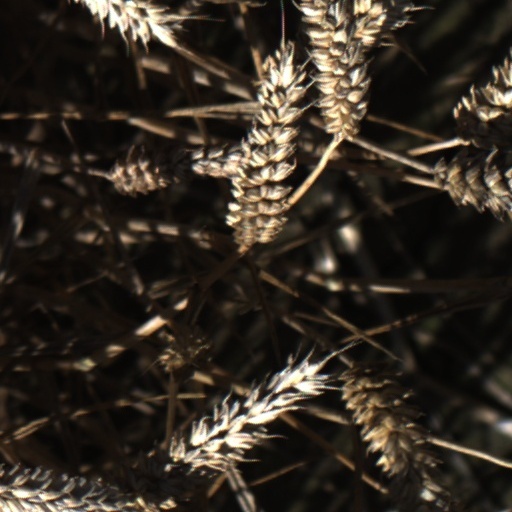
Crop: wheat